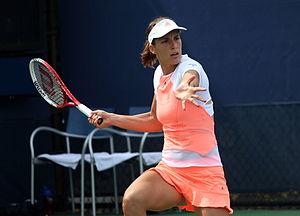
Andrea Petkovic, née le 9 septembre 1987 à Tuzla, ville de Bosnie-Herzégovine faisant alors partie de la Yougoslavie, est une joueuse de tennis allemande.